Nauvoo Legion

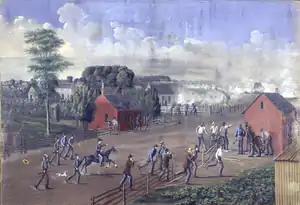
Depiction of the Battle of Nauvoo by C.C.A. Christensen

Prior to 1843 Nauvoo did not have a police force, and the Nauvoo Legion was used as local law enforcement. According to John Lee Allaman, "Prophet Joseph Smith and the Nauvoo City Council often used the legion as a primary agent for law and order."